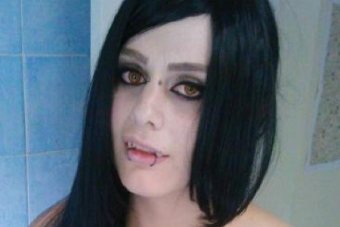
Gender: women